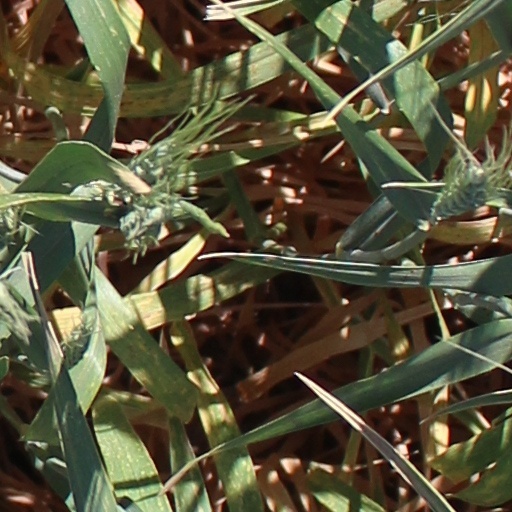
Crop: wheat